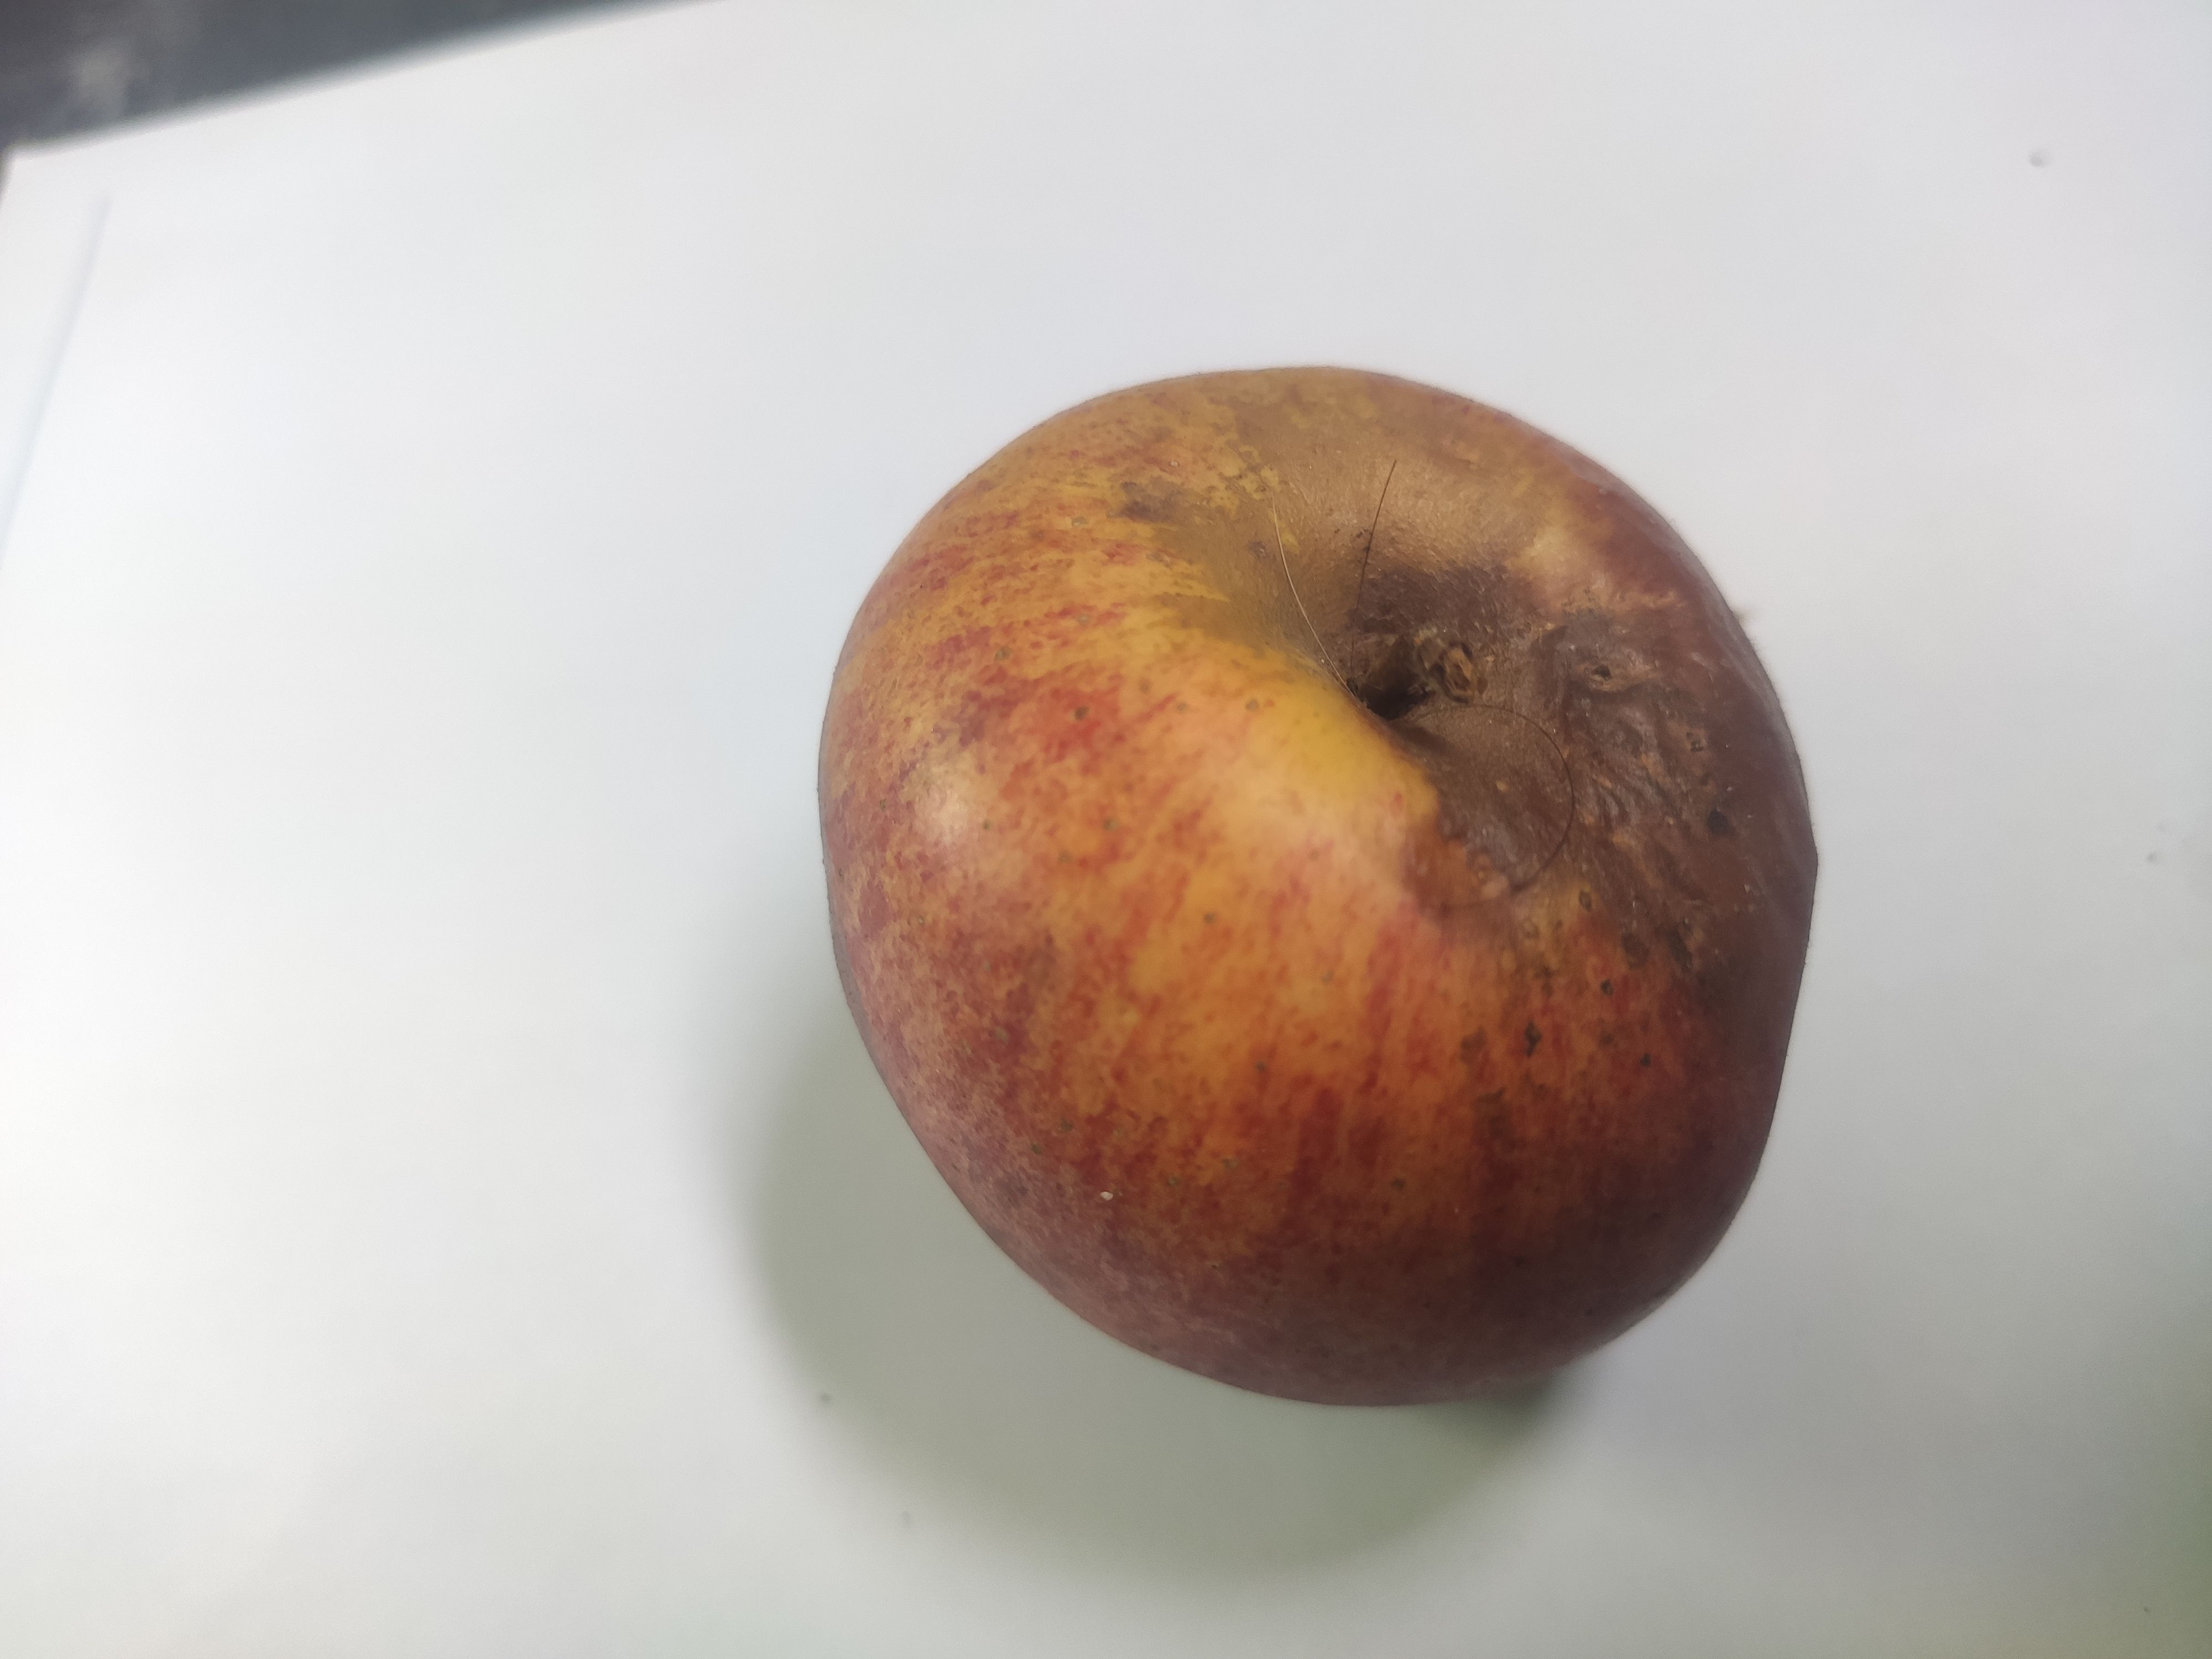
Fruit: apple
Grade: 3rd-grade